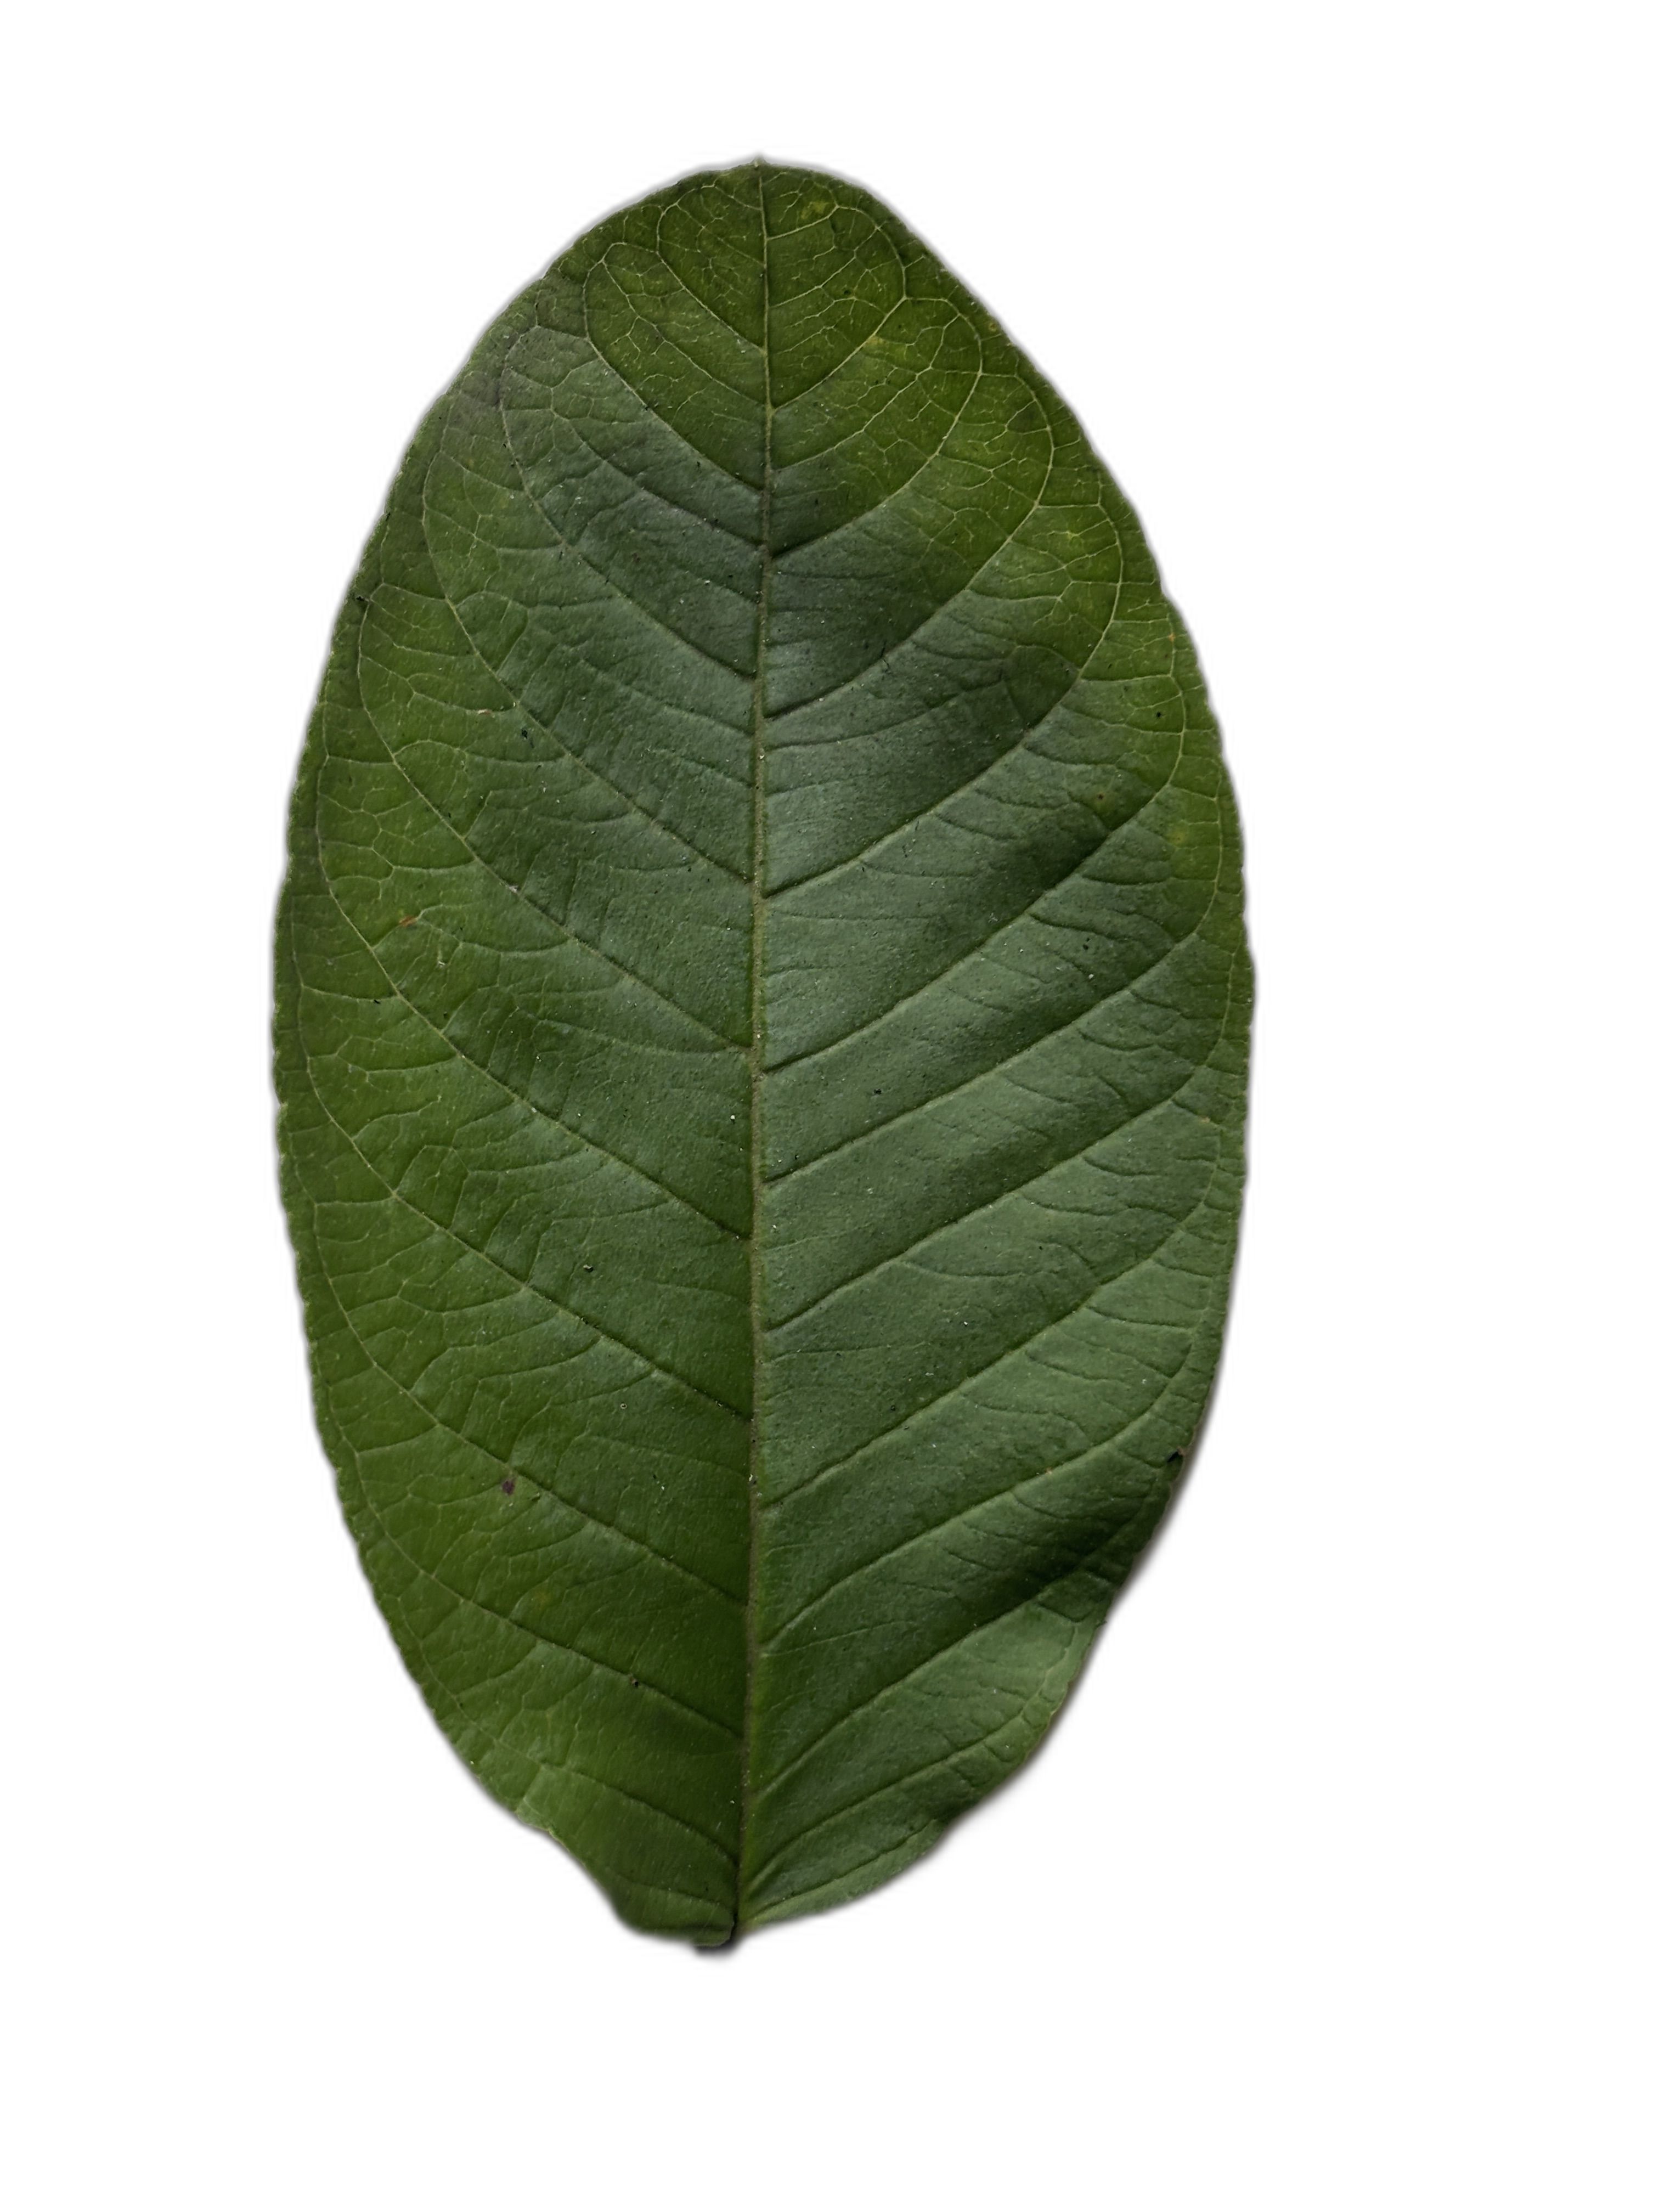
Plant part: leaf
Disease: Healthy